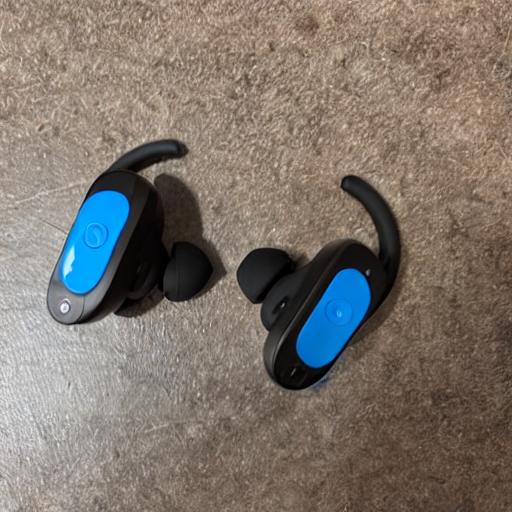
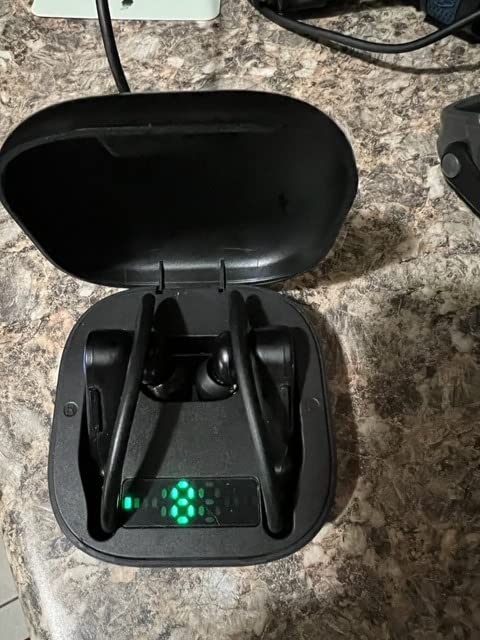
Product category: earbuds
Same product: no